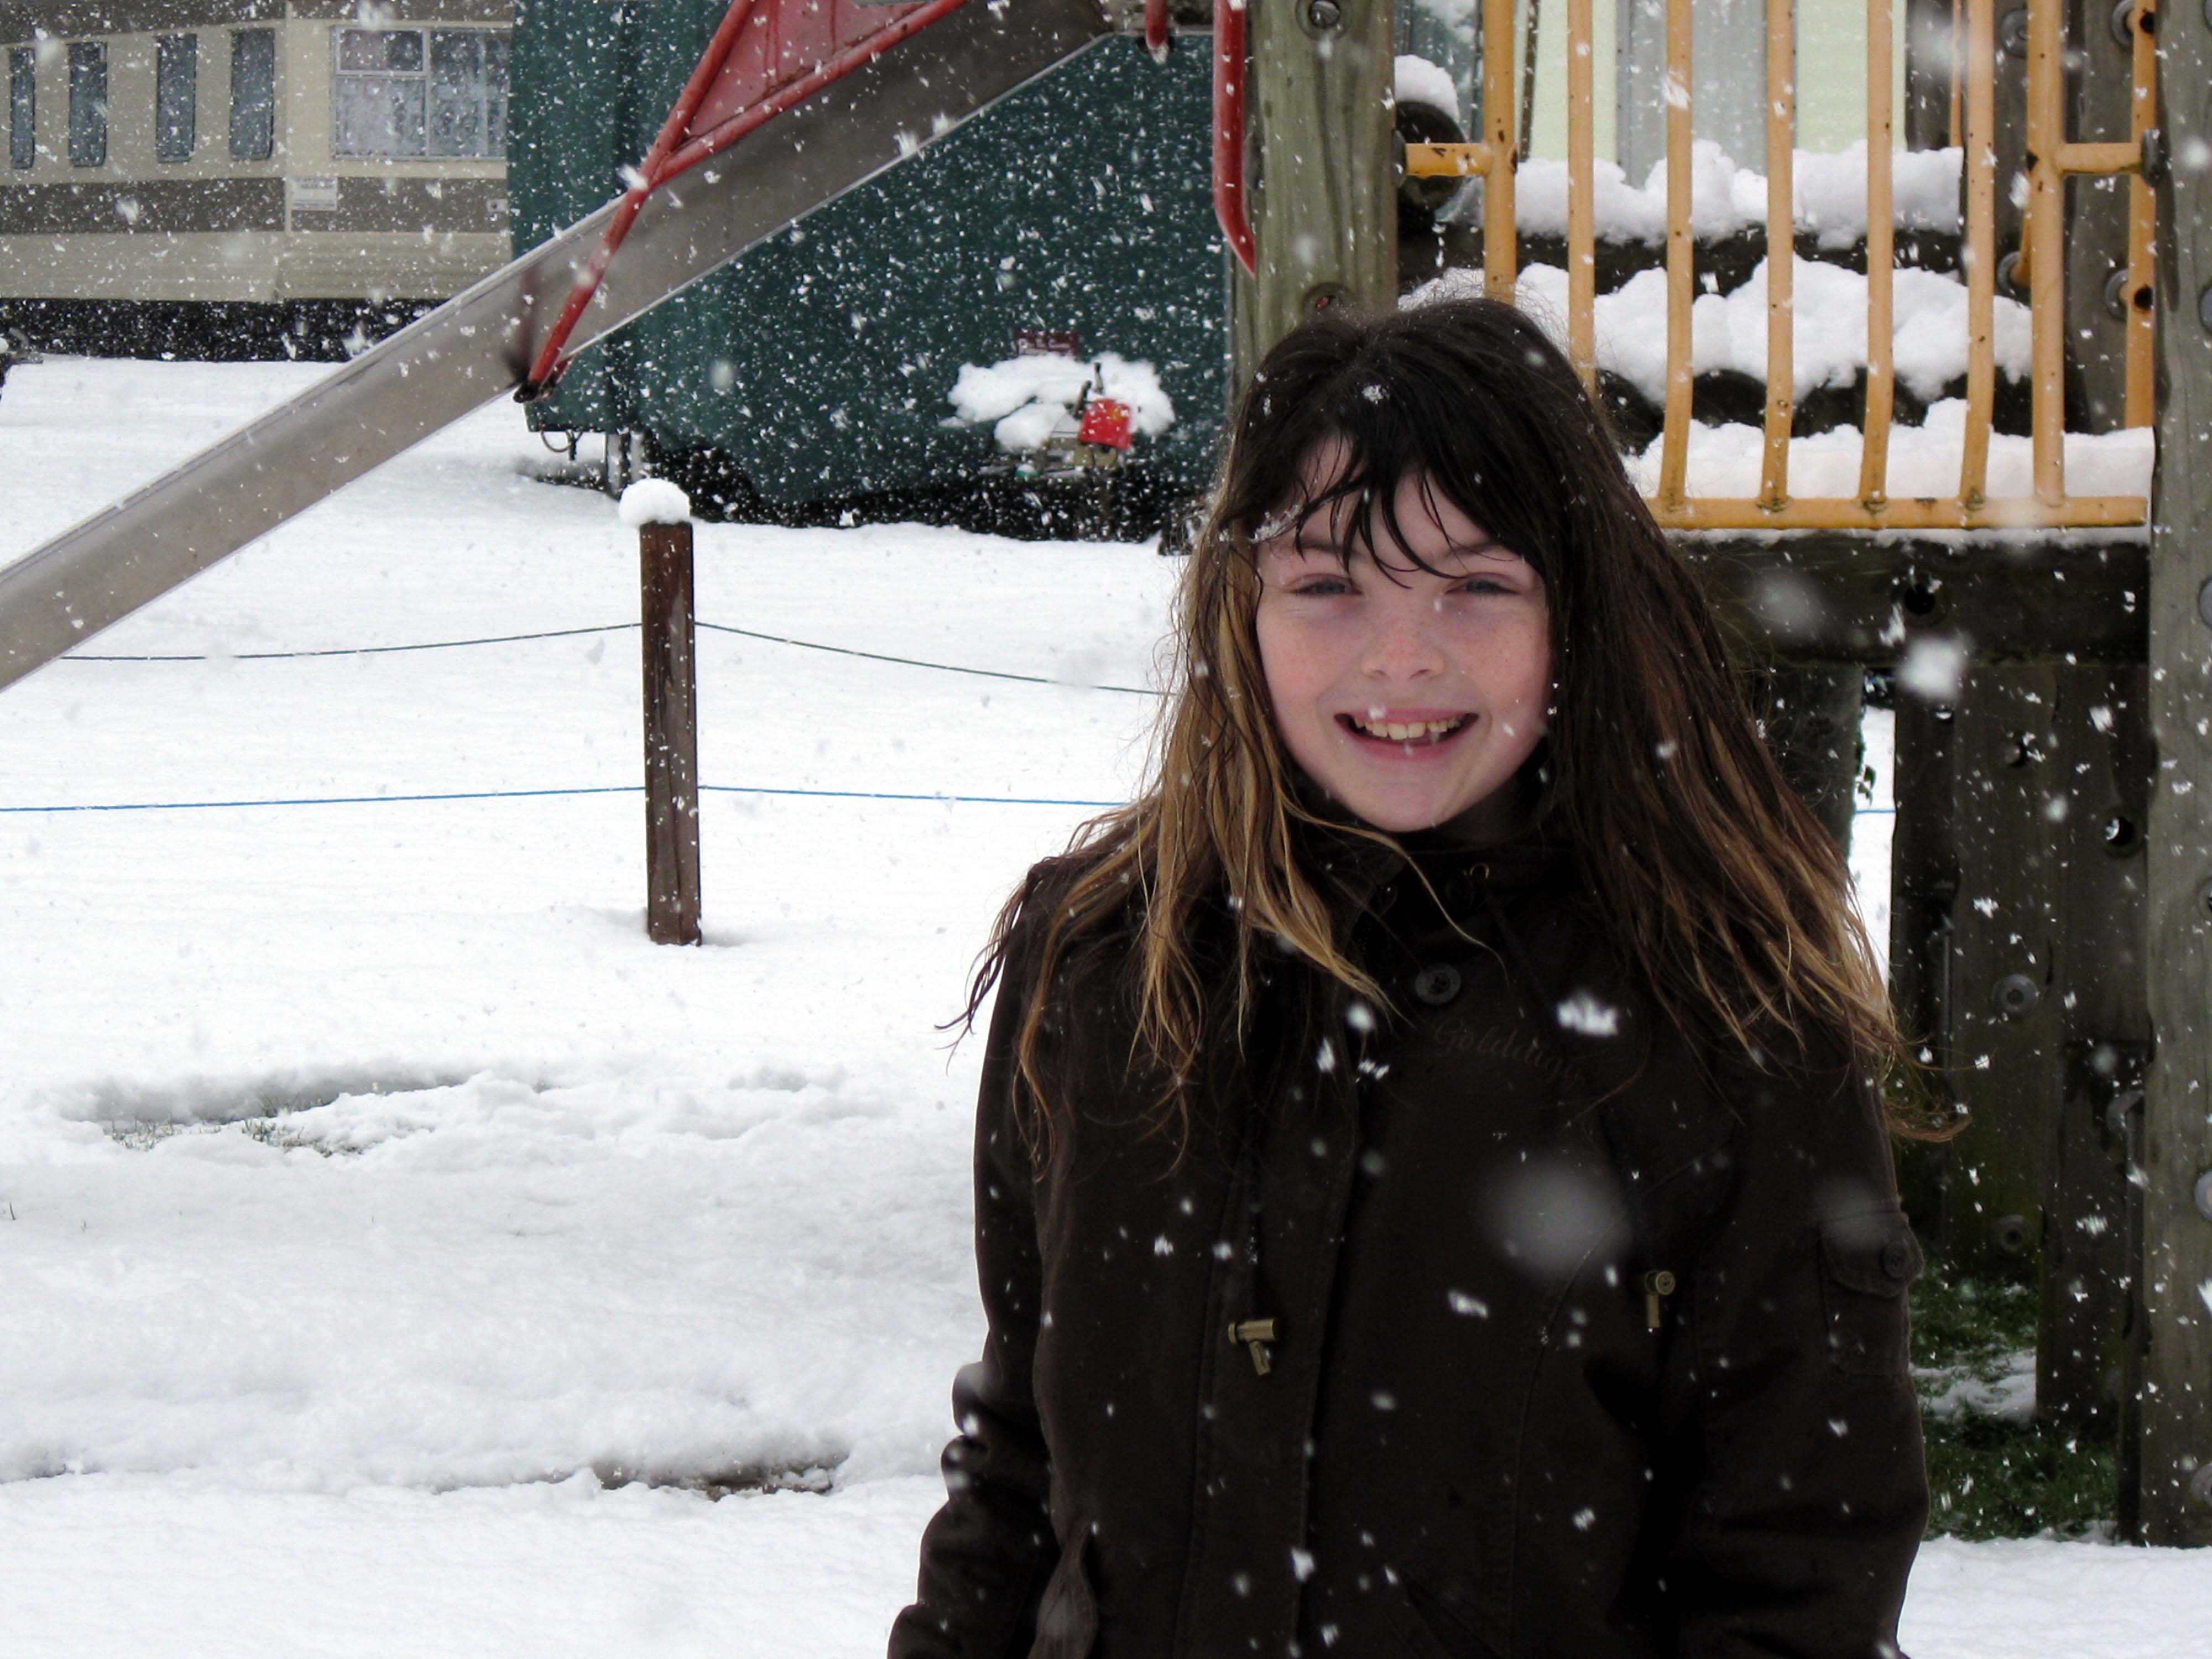
snow, winter, sunshine, farm, love, park, weather, camping, season, smile, free, best, fun, happiness, beauty, joy, easter, pure, birthday, true, broad, norfolk, kelsey, butcher, freezing, norwich, fernando, filby